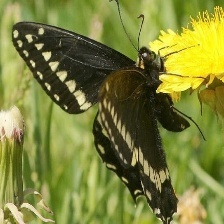
Species: INDRA SWALLOW